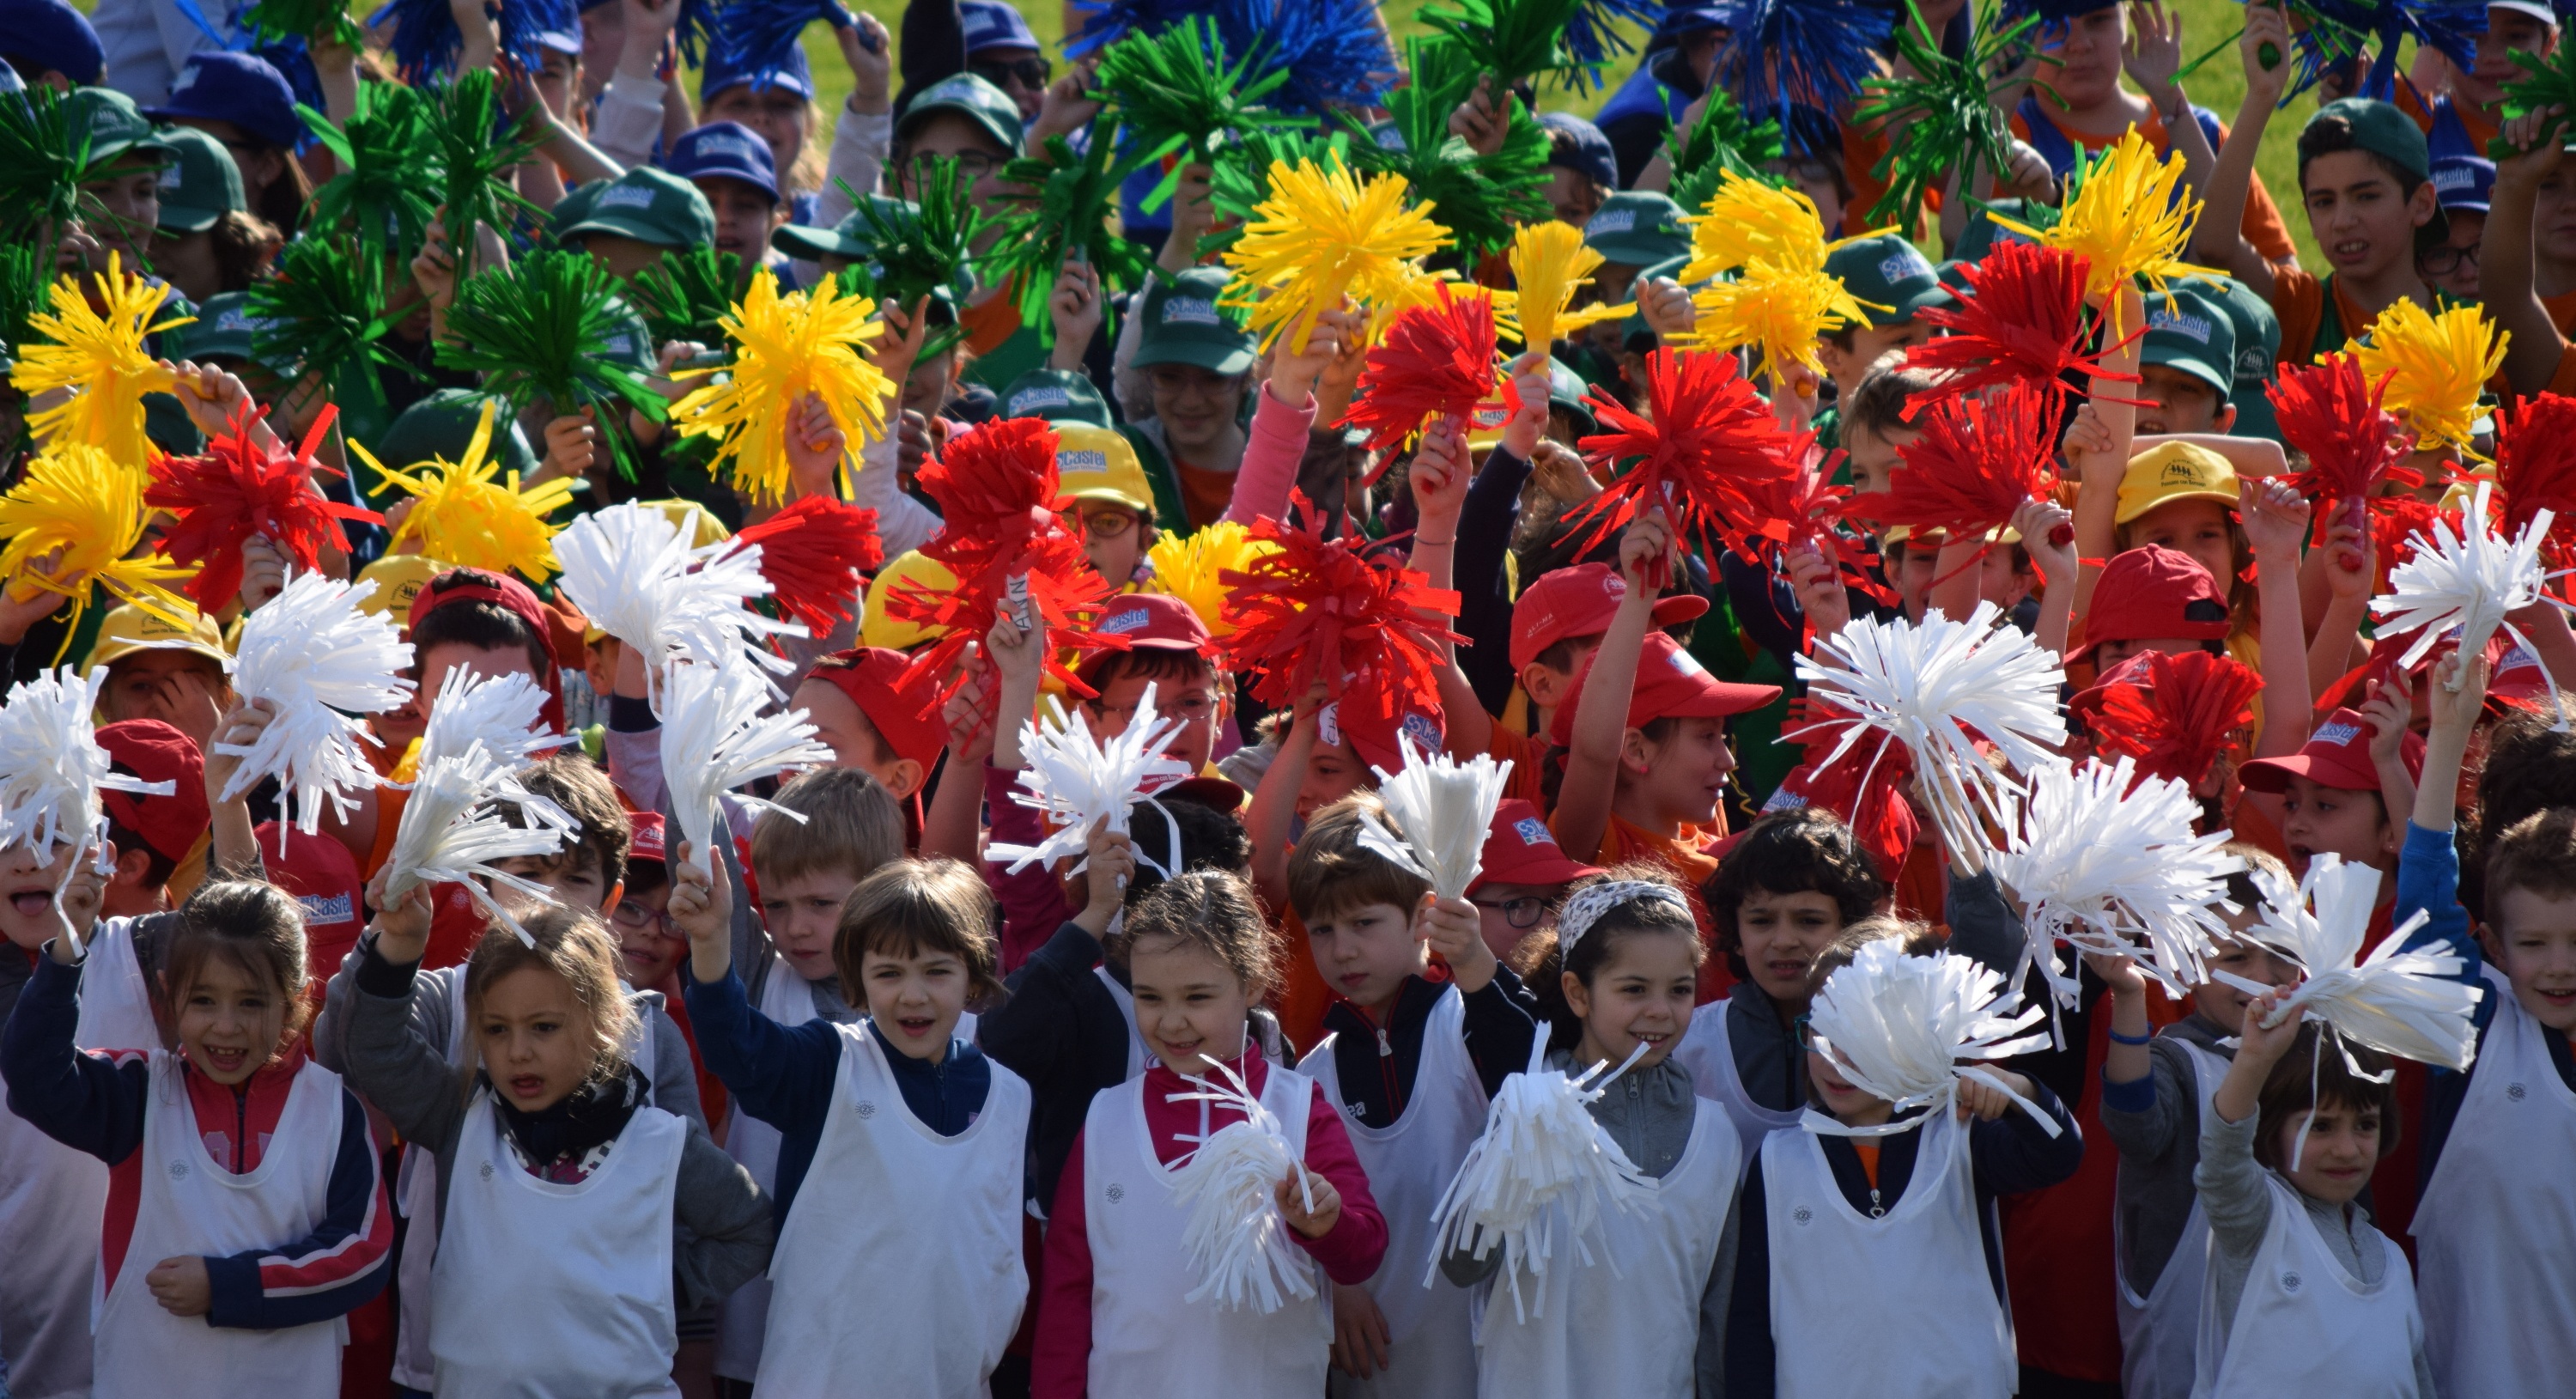
sport, crowd, carnival, product, festival, children, colors, fun, fete, boys, event, feast, pompon, public event